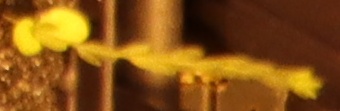
Label: Flax